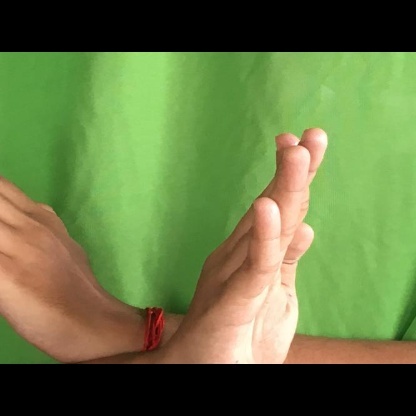
Mudra: Swastikam